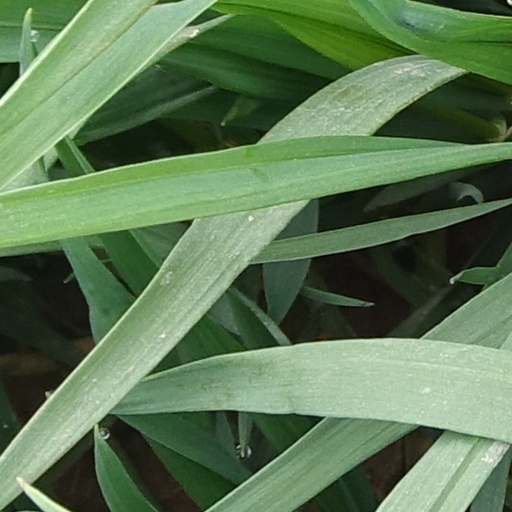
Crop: wheat